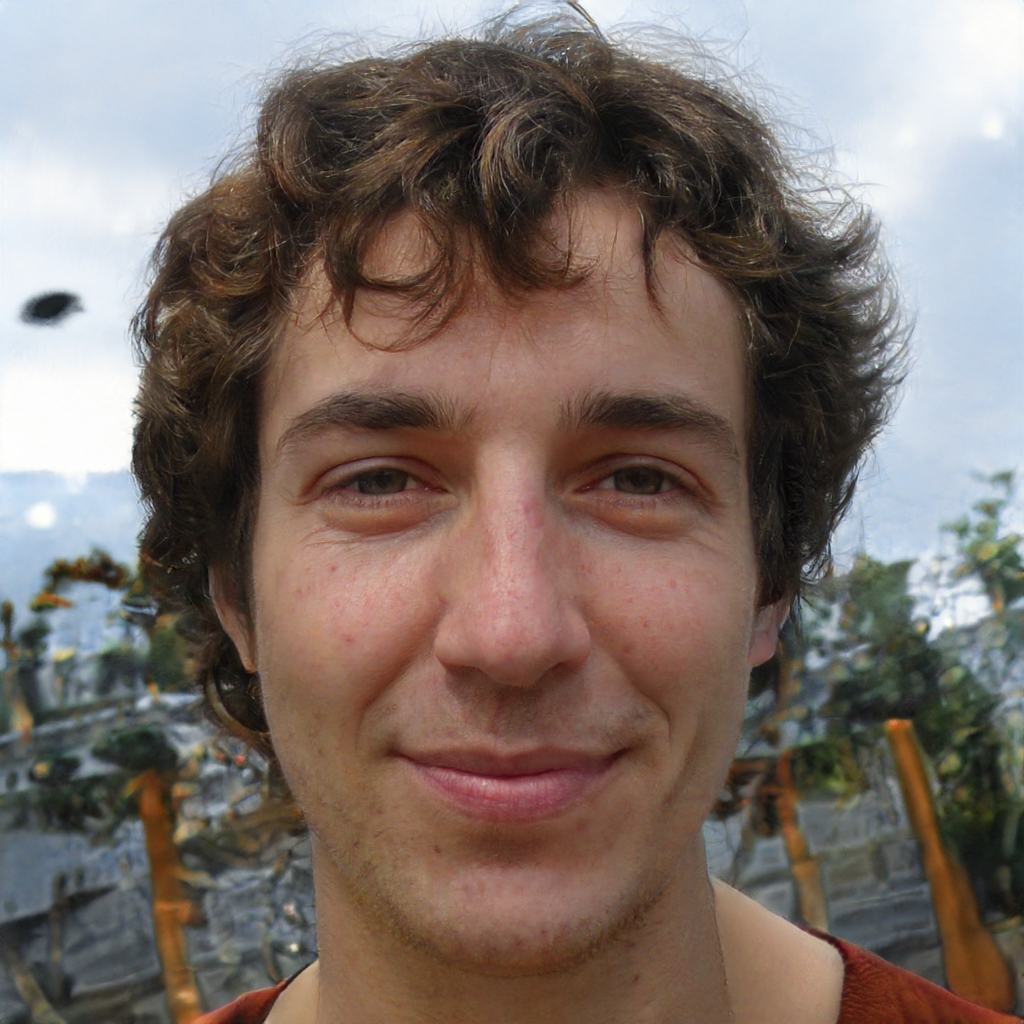
Label: Colored